Tikal Temple 33

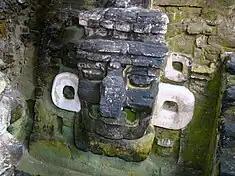
Giant mask from the west side of the second version of Temple 33

Temple 33 was the funerary monument of Siyaj Chan K'awiil II, a 5th-century king of Tikal; it was built directly over his tomb, which was cut into the underlying bedrock. The pyramid underwent three distinct construction phases over the course of two centuries. The three phases of construction were labelled by archaeologists 33-1 (the final version), 33-2 (the intermediate version) and 33-3 (the original Early Classic shrine).